SS Torrington

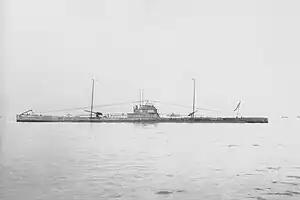
in 1919

"U-55" then fired a torpedo at "Torrington". Starkey saw it and changed course in response, but failed to avoid it. It hit hold number 3 just forward of the bridge, quickly flooding both that hold and hold number two further forward. This put "Torrington" down by her bow, lifting her propeller out of the water and bringing her to a halt.